Alfred Sully

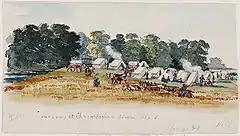
"Our Camp at Cha-ink-pah River", watercolor, by Alfred Sully, c. 1856

Sully was born in Philadelphia, Pennsylvania, on May 22, 1820 or 1821. His father was the famous portrait painter, Thomas Sully, and Alfred was an amateur painter who worked in watercolor and oil. By the age of 13, he was making professional sketches of subjects such as the Walnut Street Prison. He entered the United States Military Academy in 1837 and graduated as a second lieutenant in 1841.